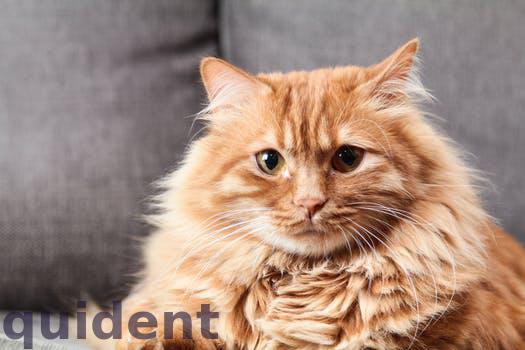
Label: Watermark